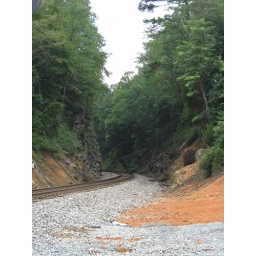
I just loved the stone in the earth here... and the color of the red clay.